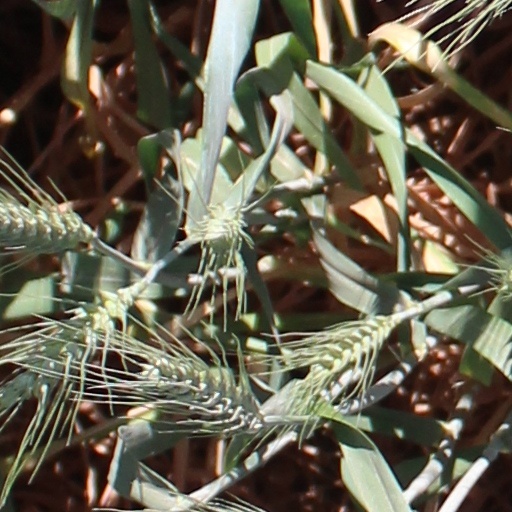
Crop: wheat